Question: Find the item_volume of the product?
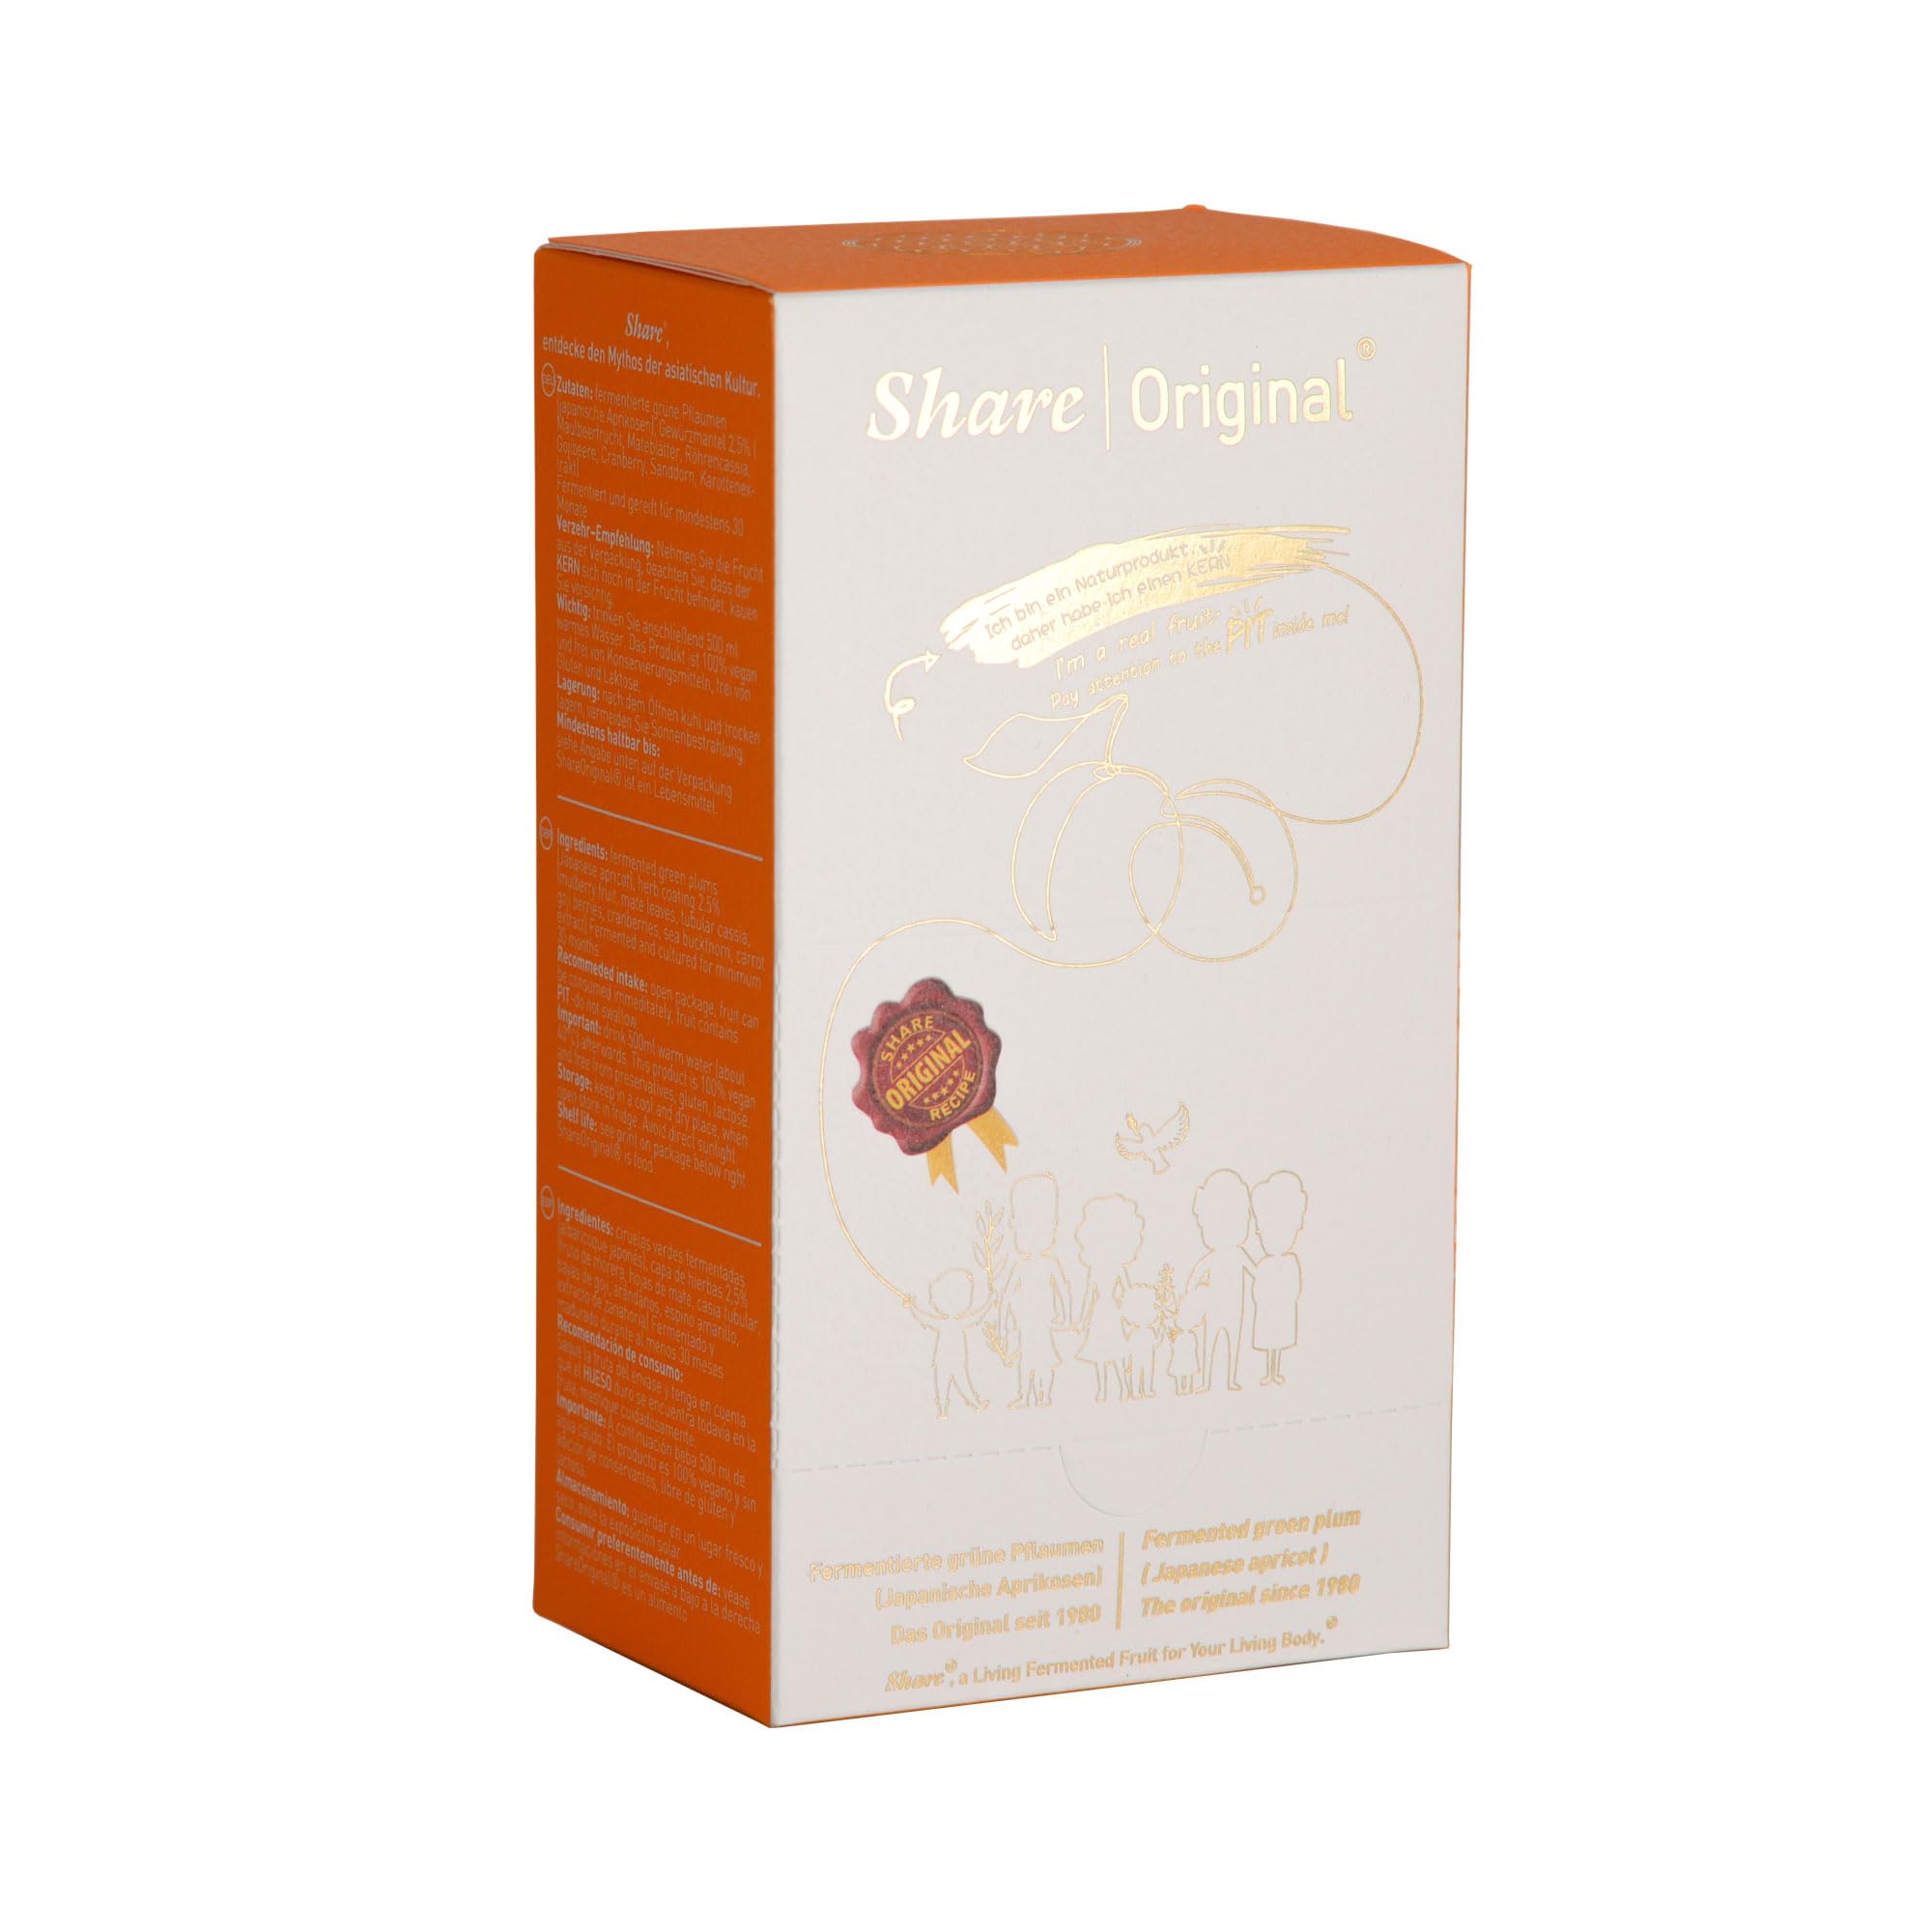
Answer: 500.0 millilitre